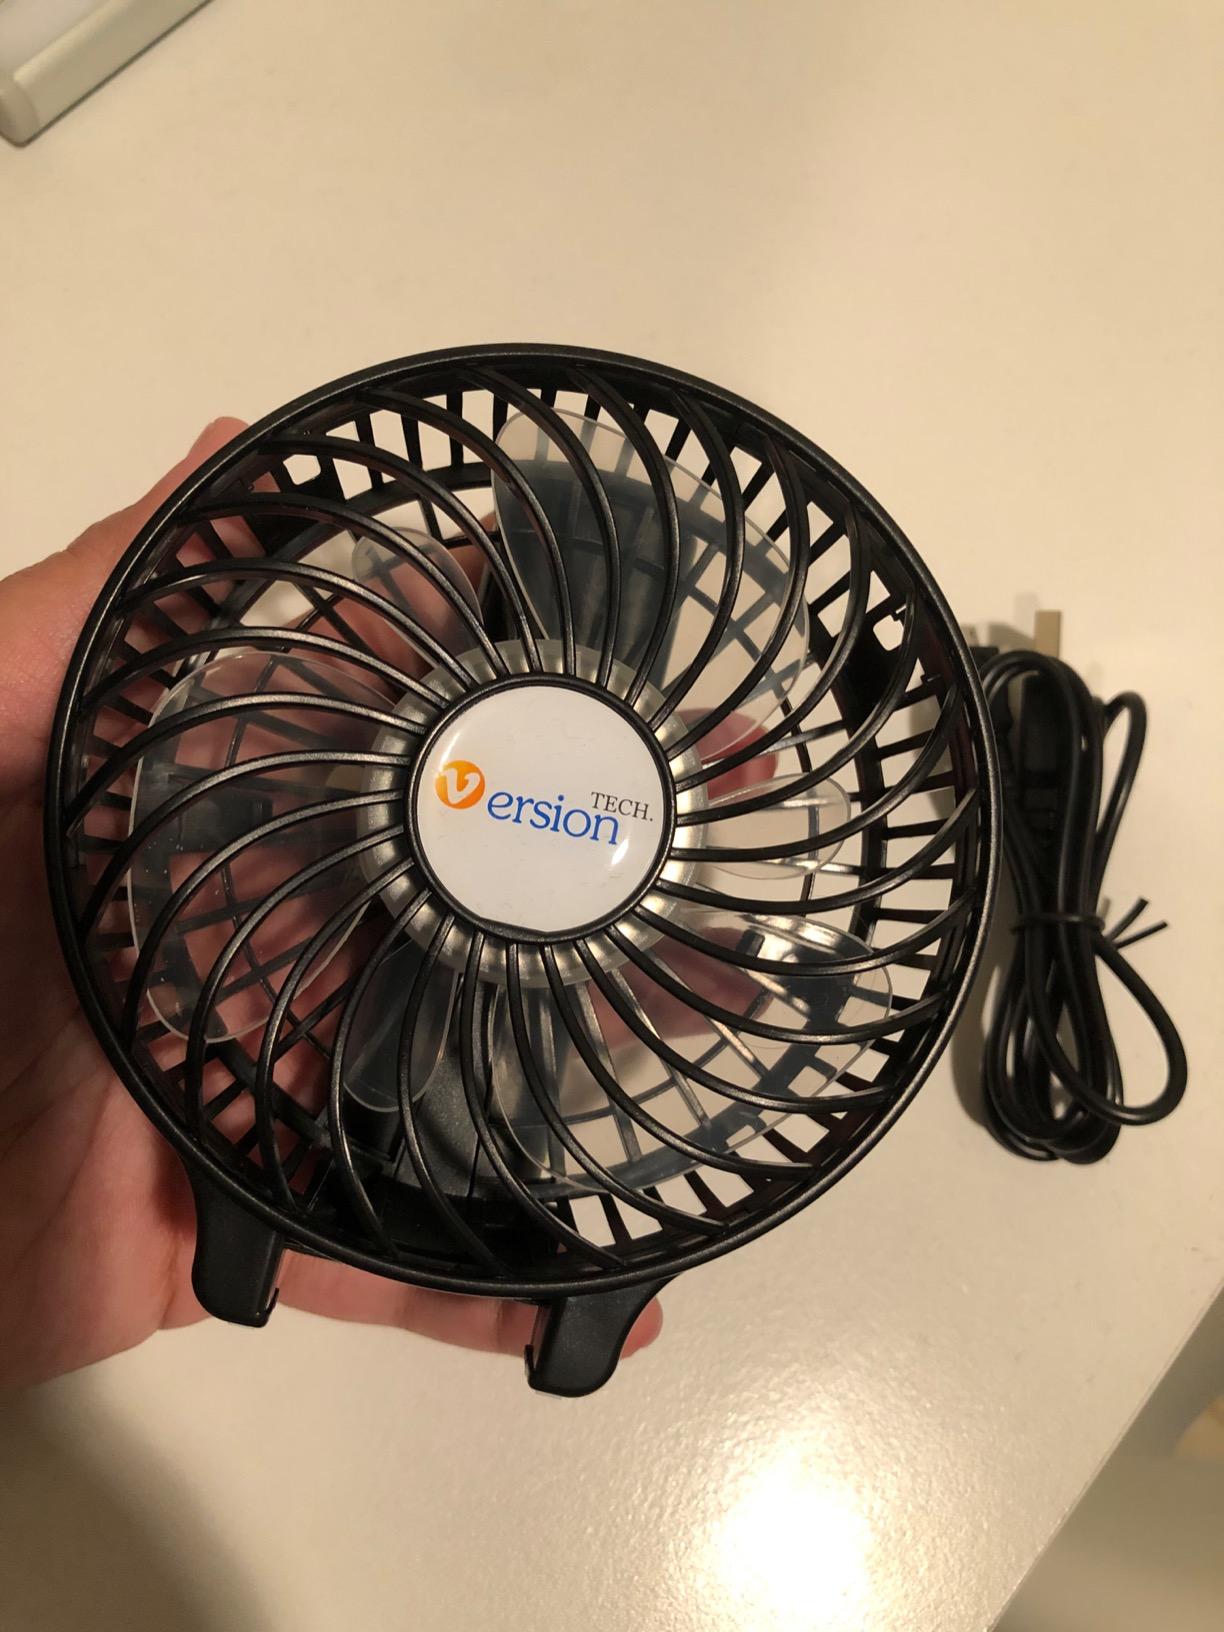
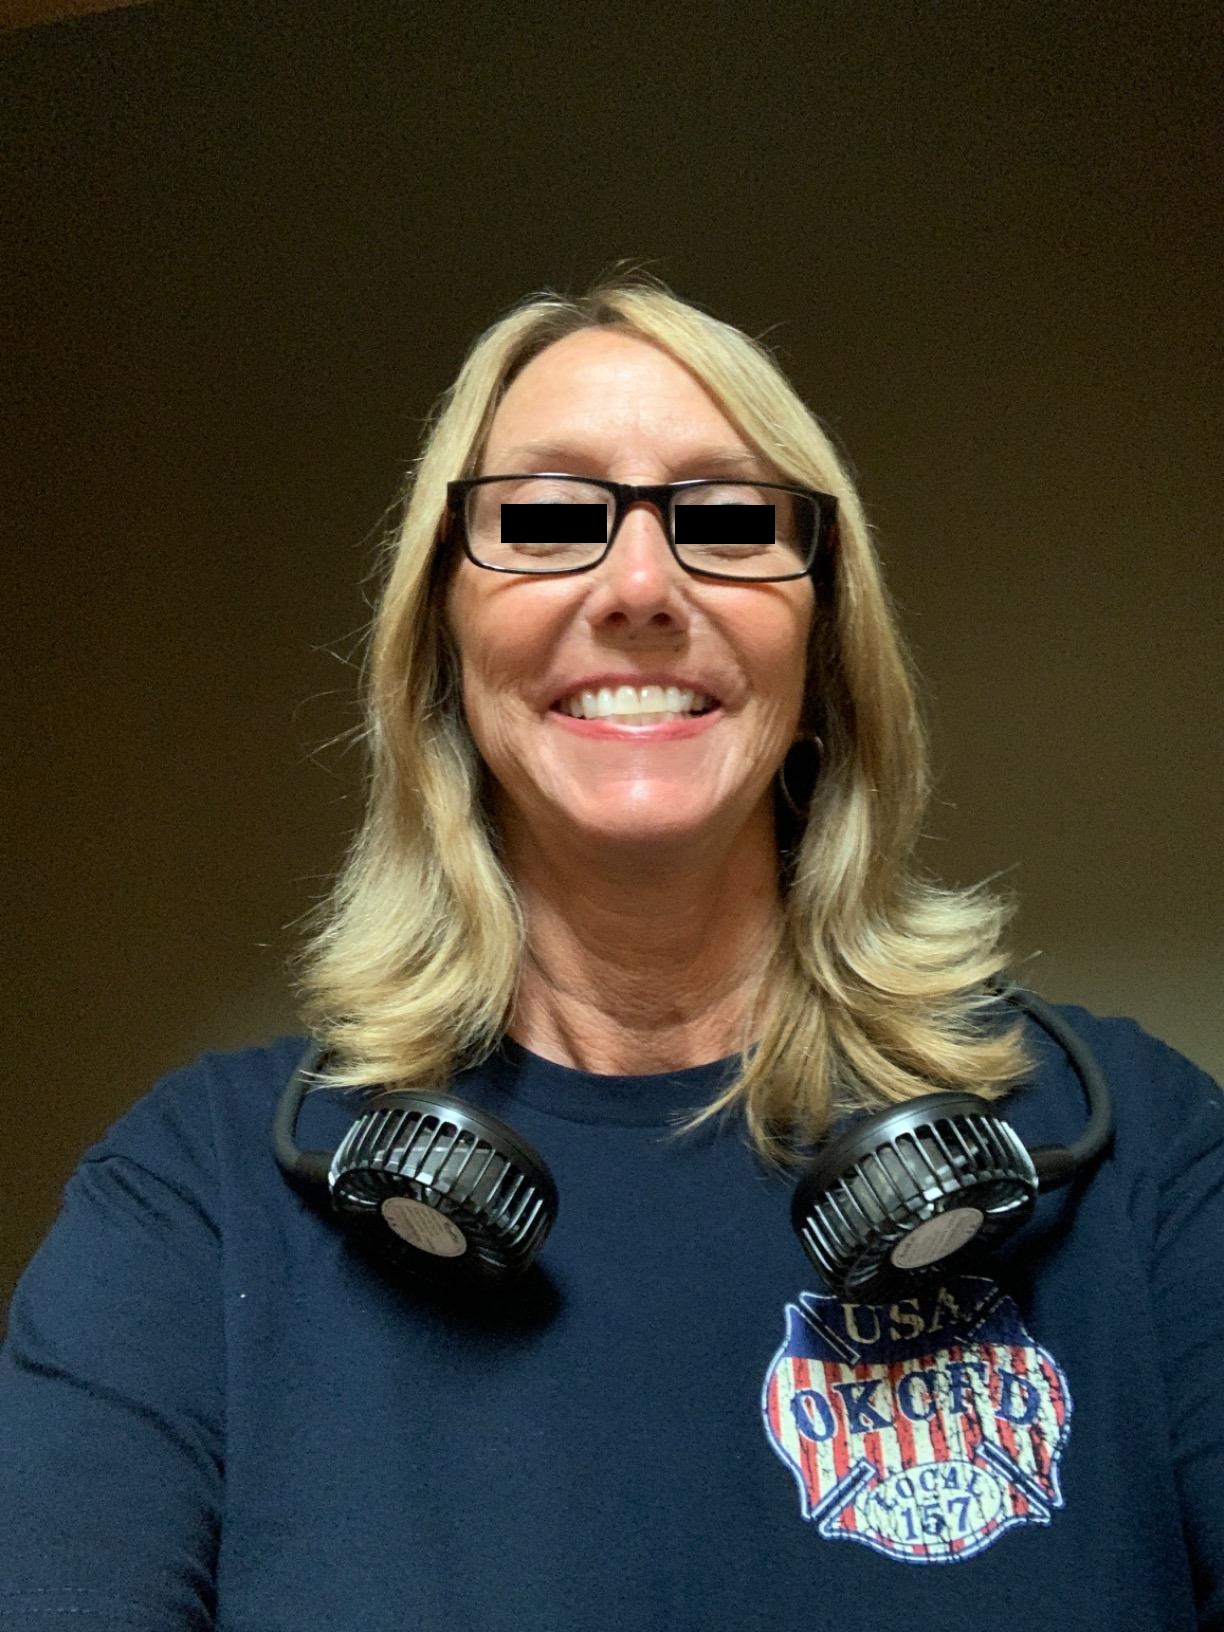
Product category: fan
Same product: no